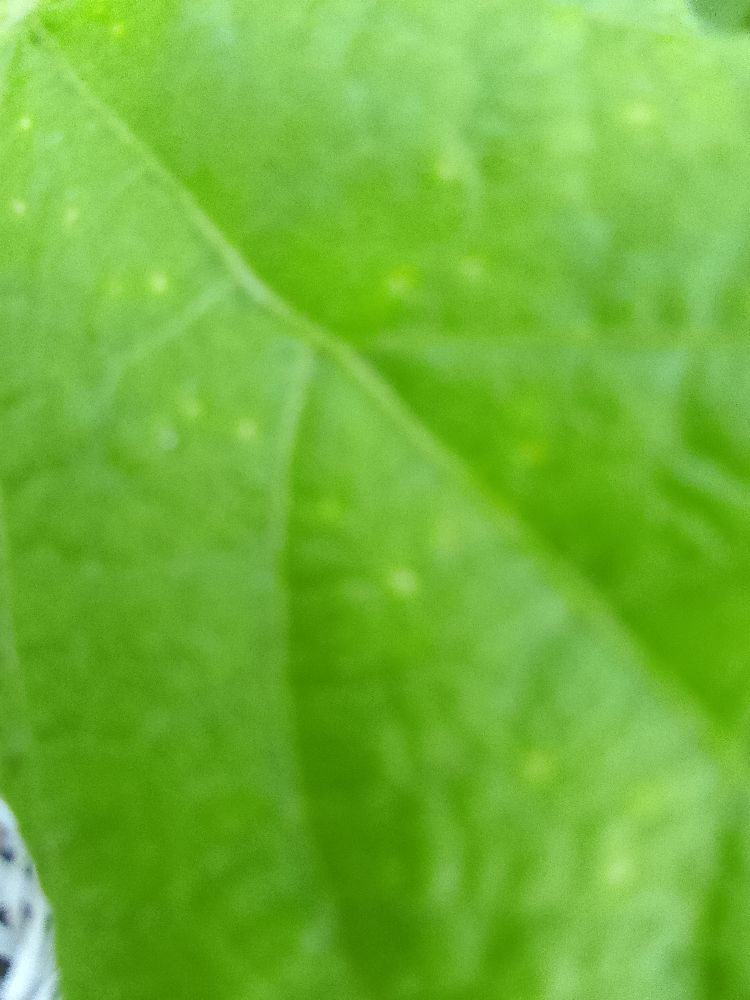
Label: healthy